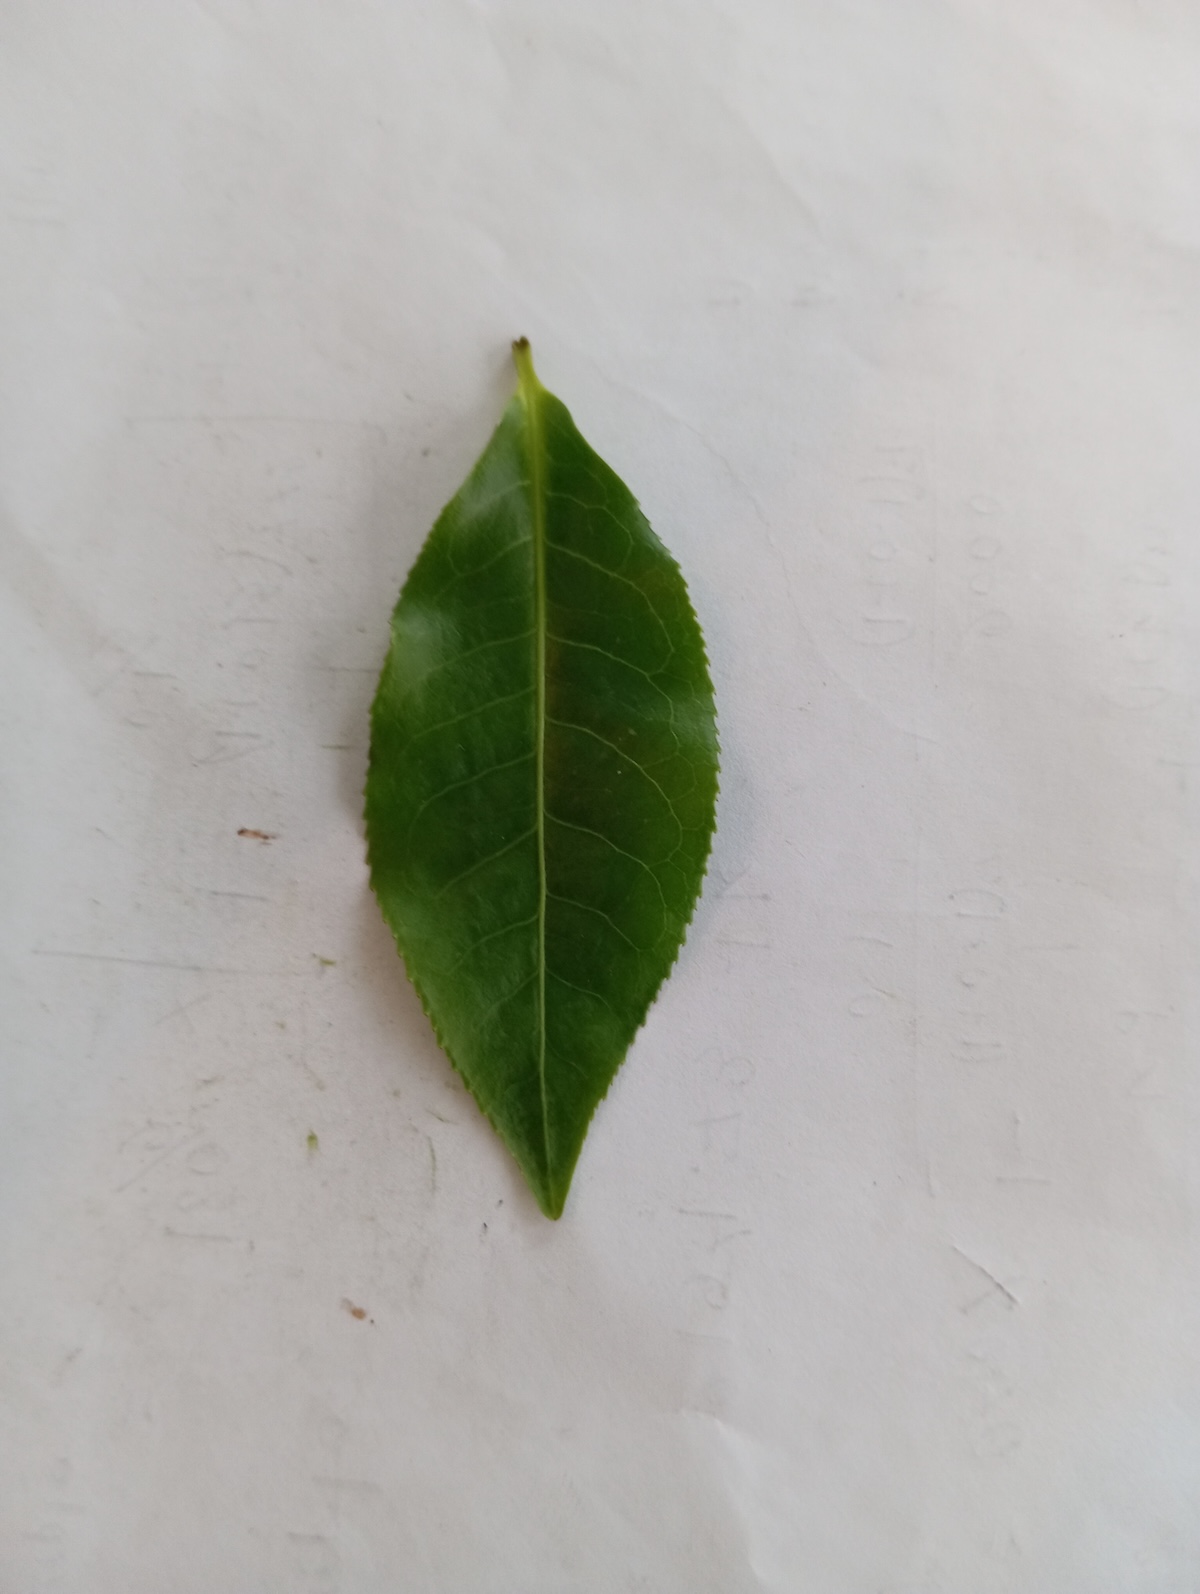
Label: Healthy leaf